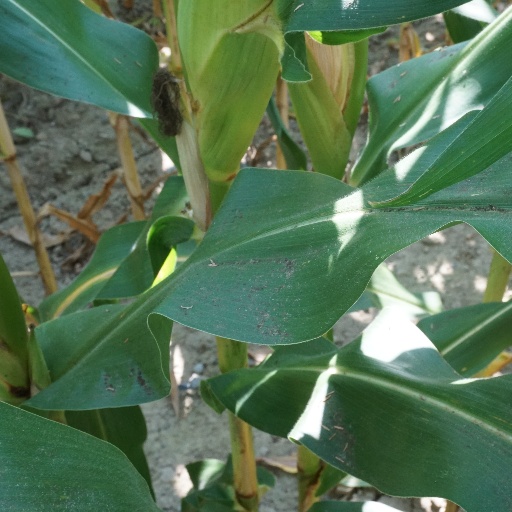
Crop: maize; corn